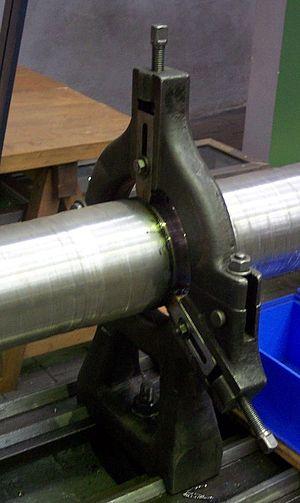
Le tour parallèle a un axe généralement horizontal ; pour les pièces de très grandes dimensions, il existe des tours à axe vertical. Le tour fait tourner une pièce afin d'obtenir une pièce finie cylindrique. Sinon, il est possible de dresser une pièce pour atteindre un meilleur degré de précision ou un meilleur fini.